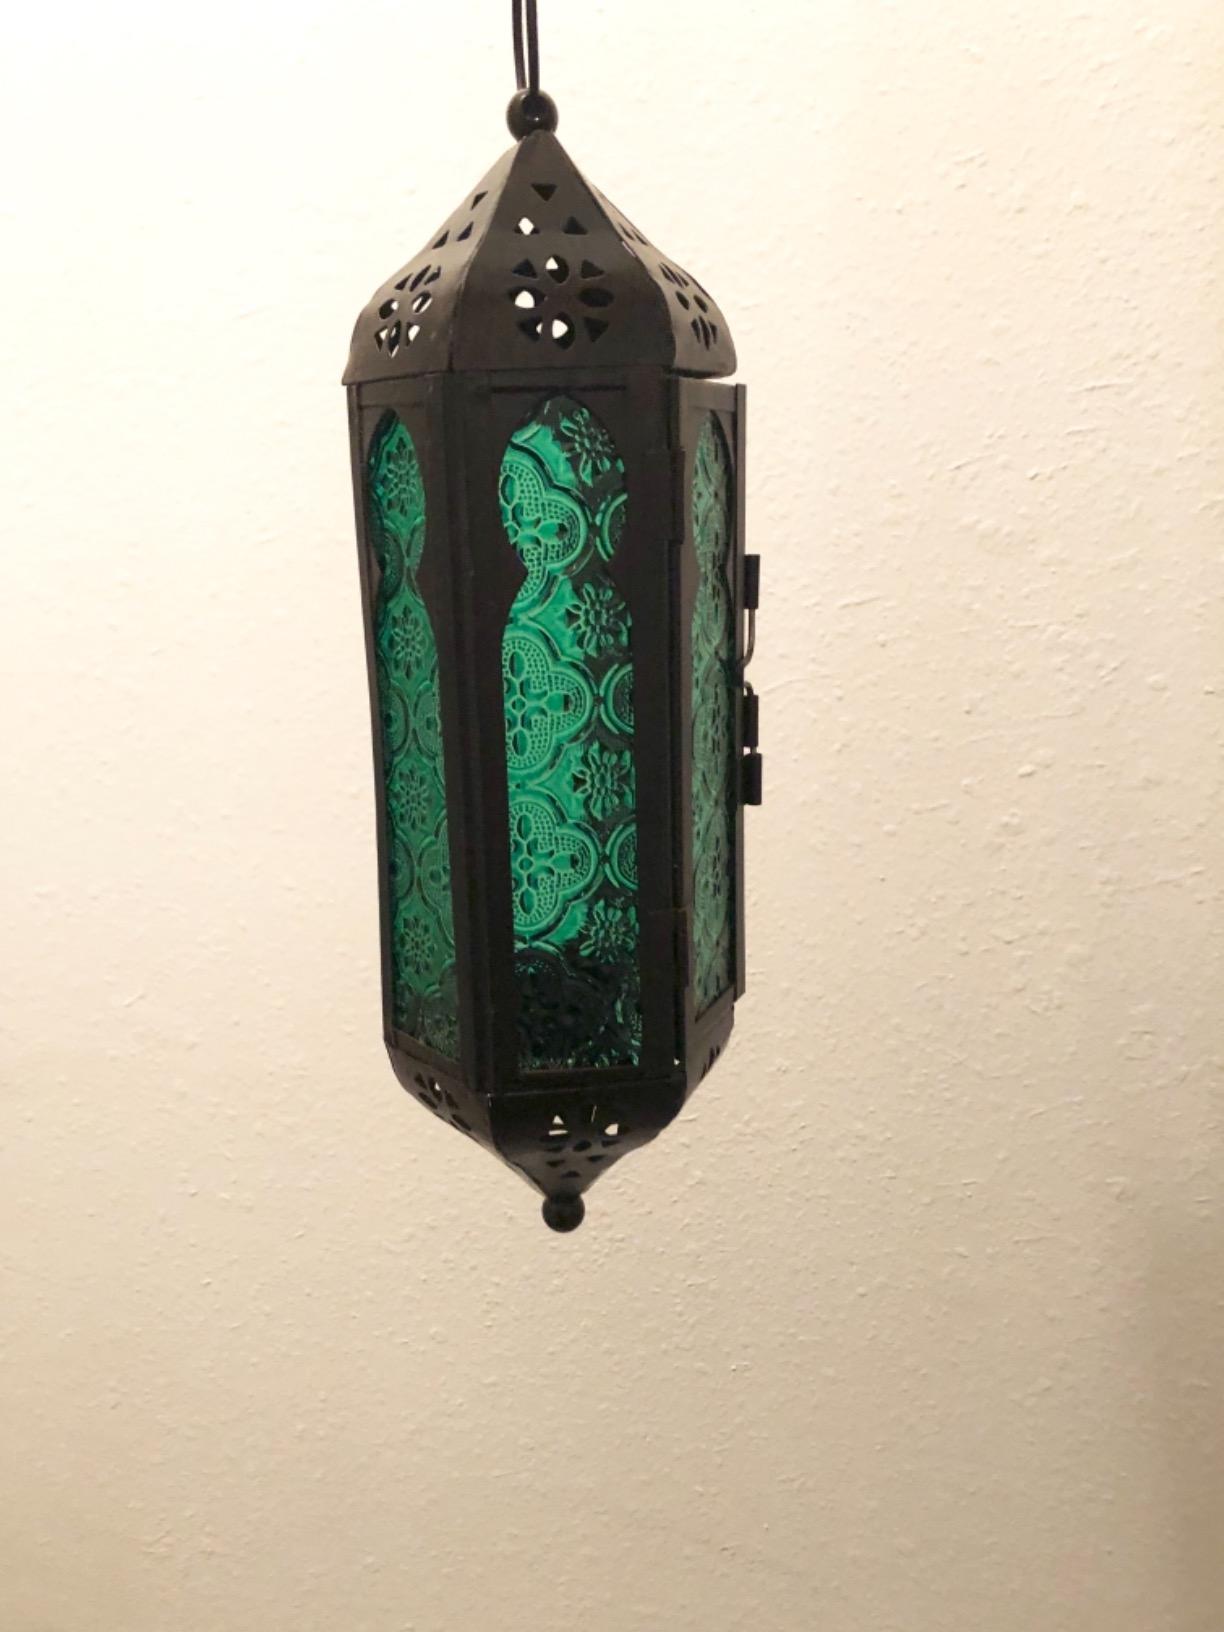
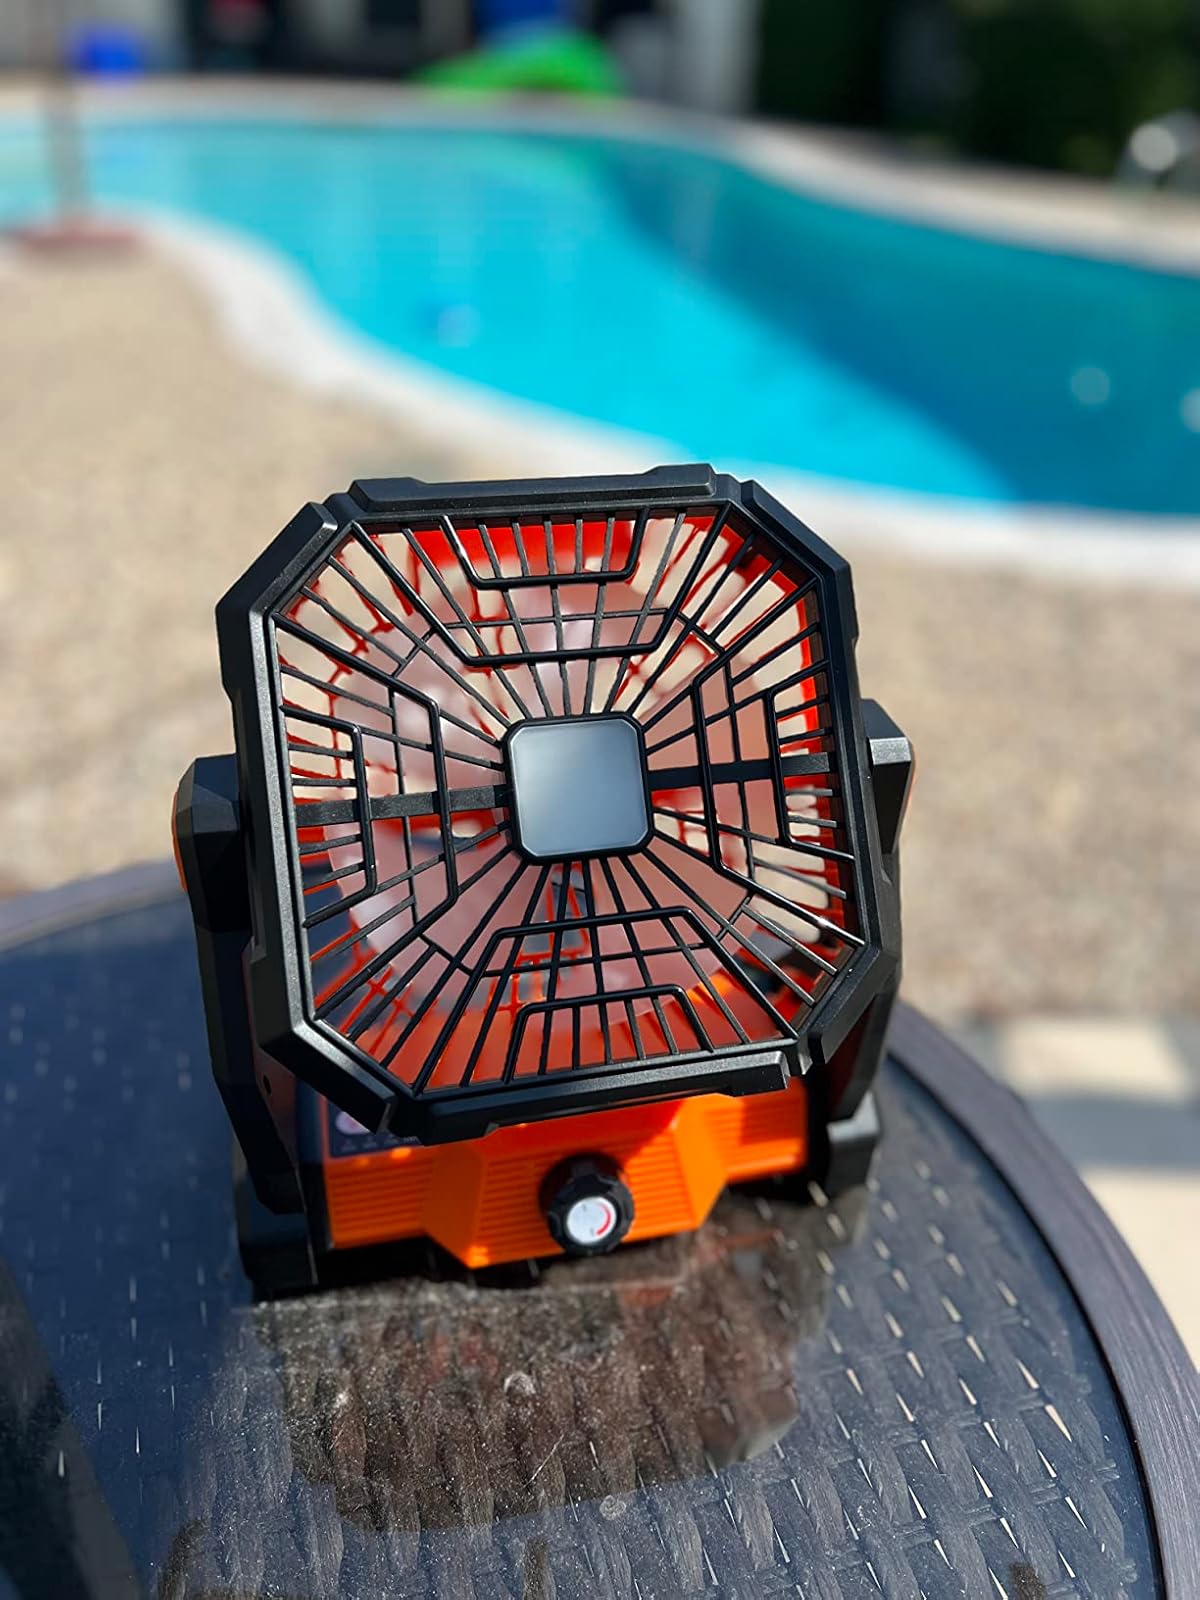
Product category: lantern
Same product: no